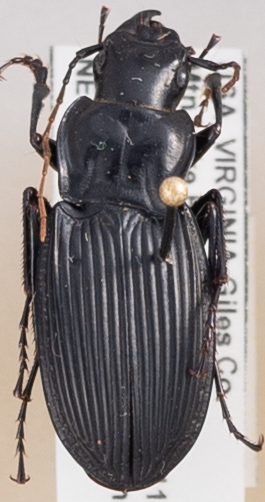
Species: Dicaelus teter
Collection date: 2022-05-17
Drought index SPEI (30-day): -1.316
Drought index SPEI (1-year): -1.348
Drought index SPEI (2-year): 0.184